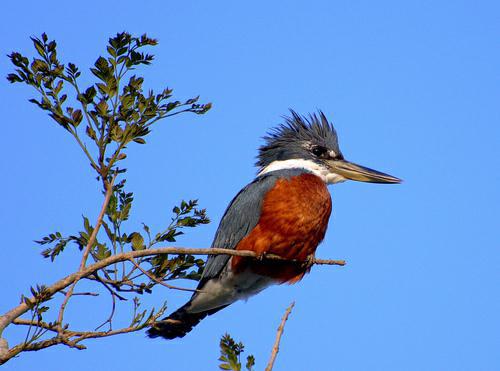
A photo of a ringed kingfisher